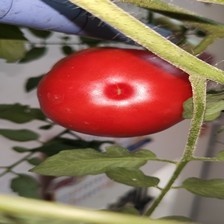
Label: tomato